Holabird & Root

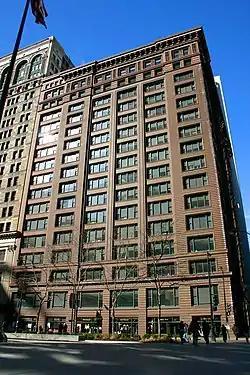
Marquette Building

The architectural firm now known as Holabird & Root was founded in Chicago in 1880. Over the years, the firm has changed its name several times and adapted to the architectural style then current — from Chicago School to Art Deco to Modern Architecture to Sustainable Architecture.